Hoghton Tower

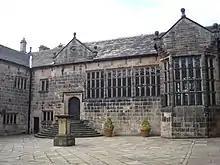
Inner courtyard

Hoghton Tower is constructed in sandstone, with stone slate roofs. It has a double courtyard plan, the outer courtyard being entered on the west side through a large gatehouse. The gatehouse is embattled and in two storeys, with a central tower rising by more than one additional storey. Above its archway is a 16th-century cartouche containing a carving of Samson and the Lion. On each side of the gateway, embattled walls lead to square corner pavilions, which are also embattled. Buildings of differing dates stand on the north and south sides of the outer courtyard. This is in two levels, the eastern part being higher than the western. Between the two levels is a wall, and steps leading up to a gateway with 18th-century wrought iron gates between gate piers. In the northeast corner of the courtyard is a 17th-century well house, which stands on the traditional site of the original tower that was destroyed in the Civil War. The inner courtyard has a west gateway, a great hall and kitchen on the north side, state rooms on the east, and living rooms on the south and west sides; it is mainly in two storeys. At the north east corner is a porch (this was formerly the site of a chapel). Bay windows project from the north and south sides of the great hall.